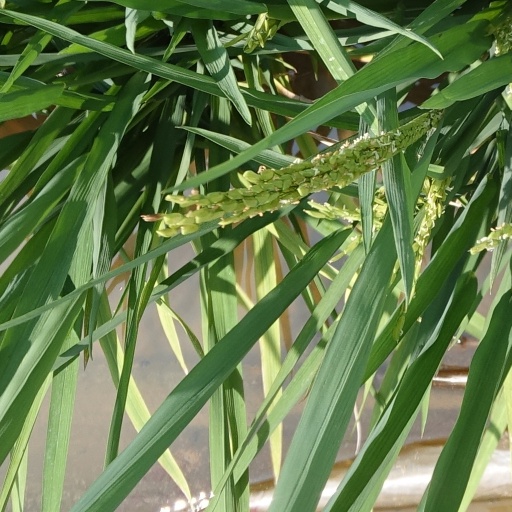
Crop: rice